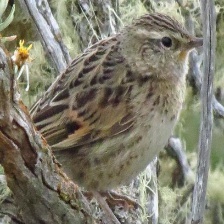
Species: AUSTRAL CANASTERO
Scientific name: ASTHENES ANTHOIDES